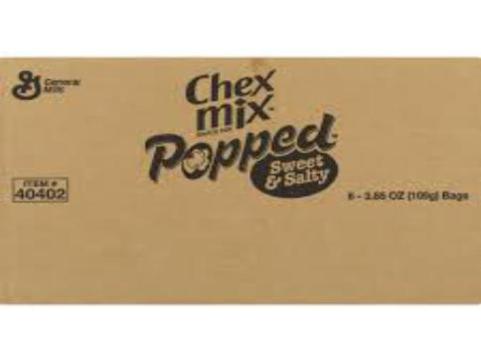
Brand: chex mix
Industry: Food